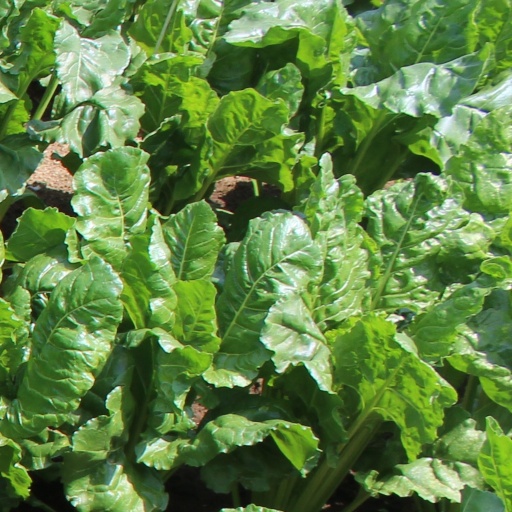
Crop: sugar beet